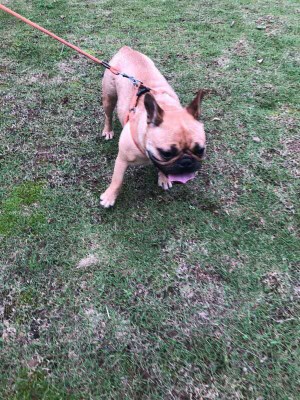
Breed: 1121-n000002-French_bulldog